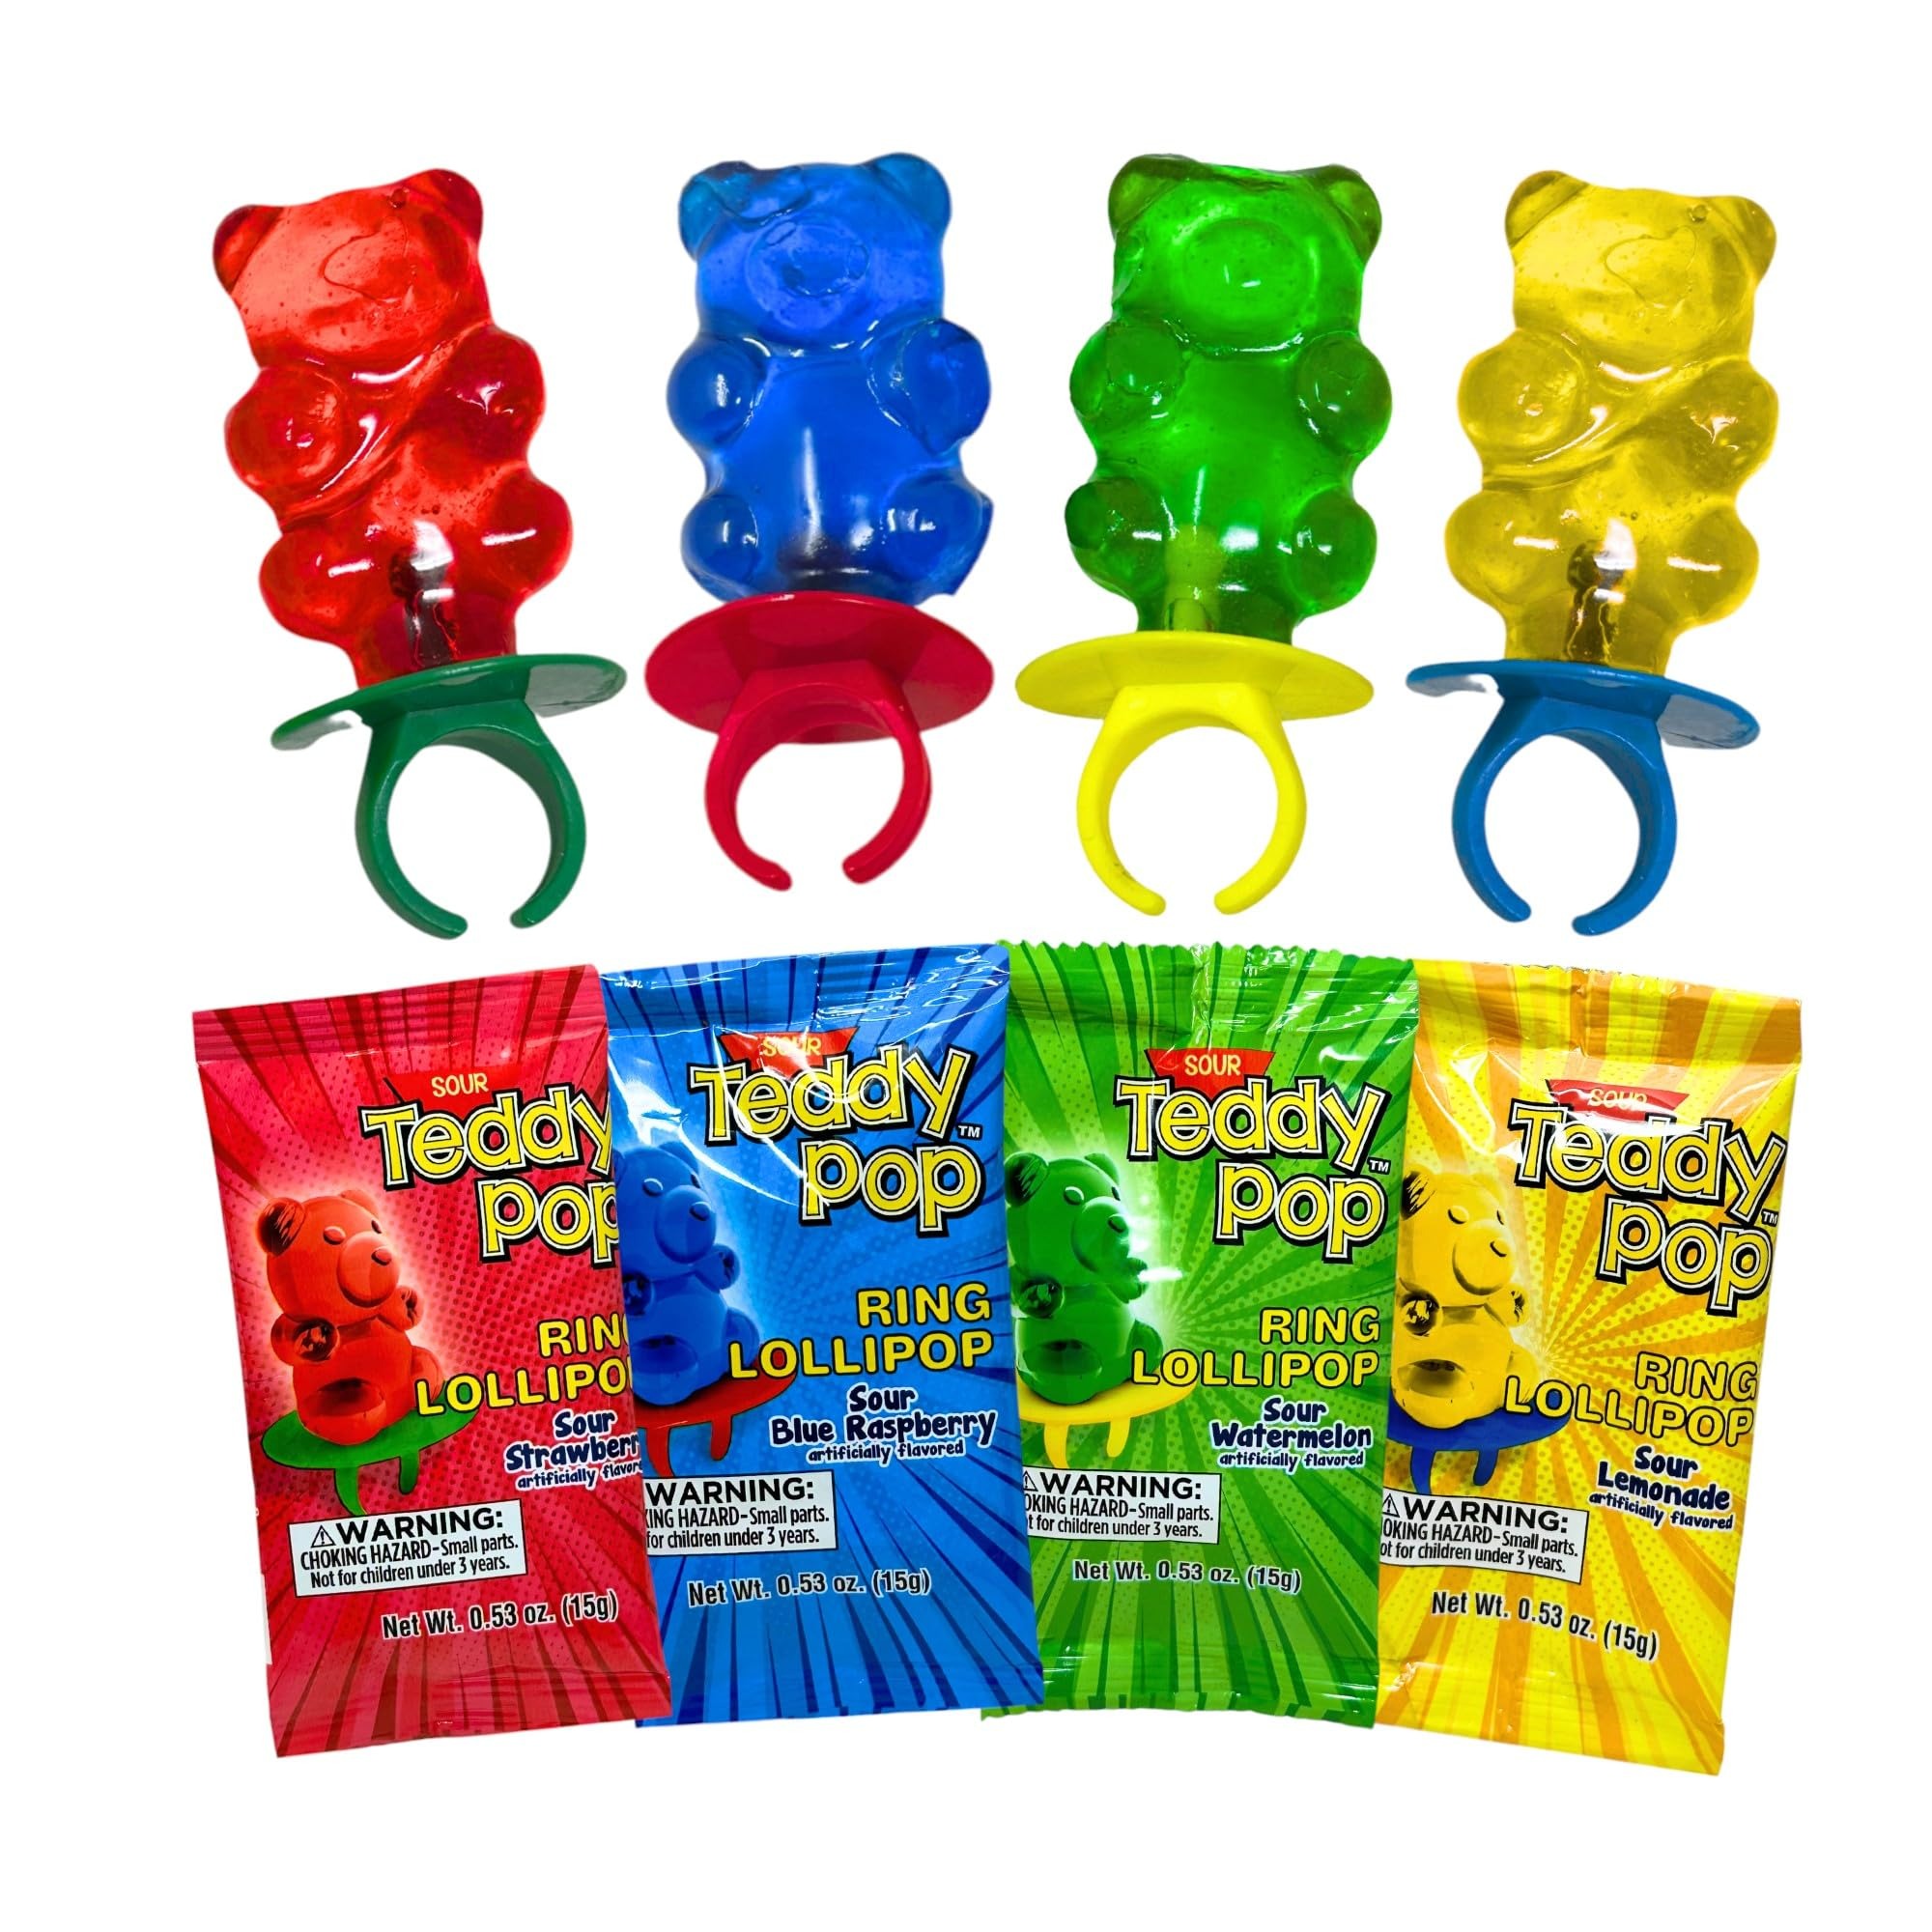
Item Name: Sour Teddy Pop Ring Lollipops-30 Count Candy Assortment-Individually Wrapped, Nut Free, Gluten Free, Kosher Wearable Treats for Kids' Parties, Birthdays & Goody Bags-Sour Lemonade, Blue Raspberry, Strawberry & Watermelon Flavors
Bullet Point 1: Unique For Any Event: Playful Novelty 4 Sour Tangy Flavors Lemonade, Blue Raspberry, Strawberry & Watermelon Multi Fruit Flavors For Birthday Parties Parades Carnivals Christmas Stocking Stuffers.
Bullet Point 2: Perfect For Parties, Buffets & Pinatas: Mixed For Party Favors, Pinatas, Candy Buffets Table Decorations. Use Them At Baby Showers And Reveals Holiday Parties Corporate Events, Or Easter Egg Hunts.
Bullet Point 3: Individually Wrapped & Travel Friendly: Each Lollipop Is Individually Wrapped, Making Them Perfect For Traveling With Kids, Packing In Goody Bags, Or Sharing At Family Gatherings, Road Trips, Picnics
Bullet Point 4: Allergy Friendly & Inclusive: Nut Free, Gluten Free, And Kosher Suckers Choice For Sharing Candies In Classrooms Must Have For Students, At Halloween Parties, Trick Or Treat Gifting, Office Parties.
Bullet Point 5: Great For Kids & Adults: Whether You’re Packing Lunchboxes, As Candy Decorations, Or Sharing Them With Guests At A Family Reunion, These Fruity Snacks Are A Sweet Interactive Treat For Any Occasion.
Product Description: Elevate your hard specialty candy experience with Teddy Pop & Friends Rings Assorted Lollipops. This unique assortment of 30 pack bundle individual single wrapped handheld lollipops only features the light sweetness of cotton candy and the bold tang of blue raspberry. Shaped like playful lions and monkeys, these fun games lollipops are perfect for theme parties, treasure box hunt parades, carnival, birthdays, weddings, and even graduations. Whether you're hosting a baby shower, filling a pinata, or looking for a cool treat for a gender reveal, Bachelorettes party supply, these lollipops are a must-have pantry lolypop reward sweets for any celebration supplies. Their individually wrapped sucker nature ensures freshness and makes them great for care package box, candy buffets, table decorations, or taking along while traveling with kids. Use them in goody bags, for holiday parties, or as a sweet addition to Easter baskets. Plus, they’re nut-free, gluten-free, and kosher, making them a safe and delicious lolli pops treat for everyone to enjoy, including at Halloween baskets parties, Valentine’s Day, and even office gatherings. Add a sweet twist to your next event or family reunion with these versatile, share size fun, and flavorful treats. Perfect for packing in lunchboxes, dishes, classroom prize, surprise bowls workplace prizes serving as after school snacking , or sharing on family road trips or at summer camps, these lollipops are an interactive treat that kids and adults can wear and enjoy. A great addition to corporate events, trade shows, and other large gatherings, they also make thoughtful gifts for friends and family with dietary restrictions.
Value: 30.0
Unit: Count

Price: 16.99